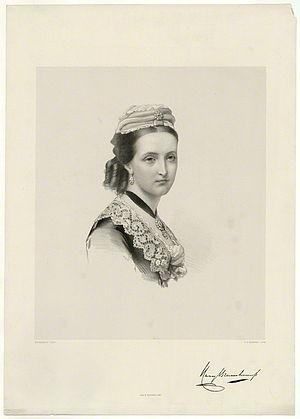
Frederick Lygon, 6ᵉ comte Beauchamp PC DL, nommé l'honorable Frederick Lygon entre 1853 et 1866, est un politicien conservateur britannique.